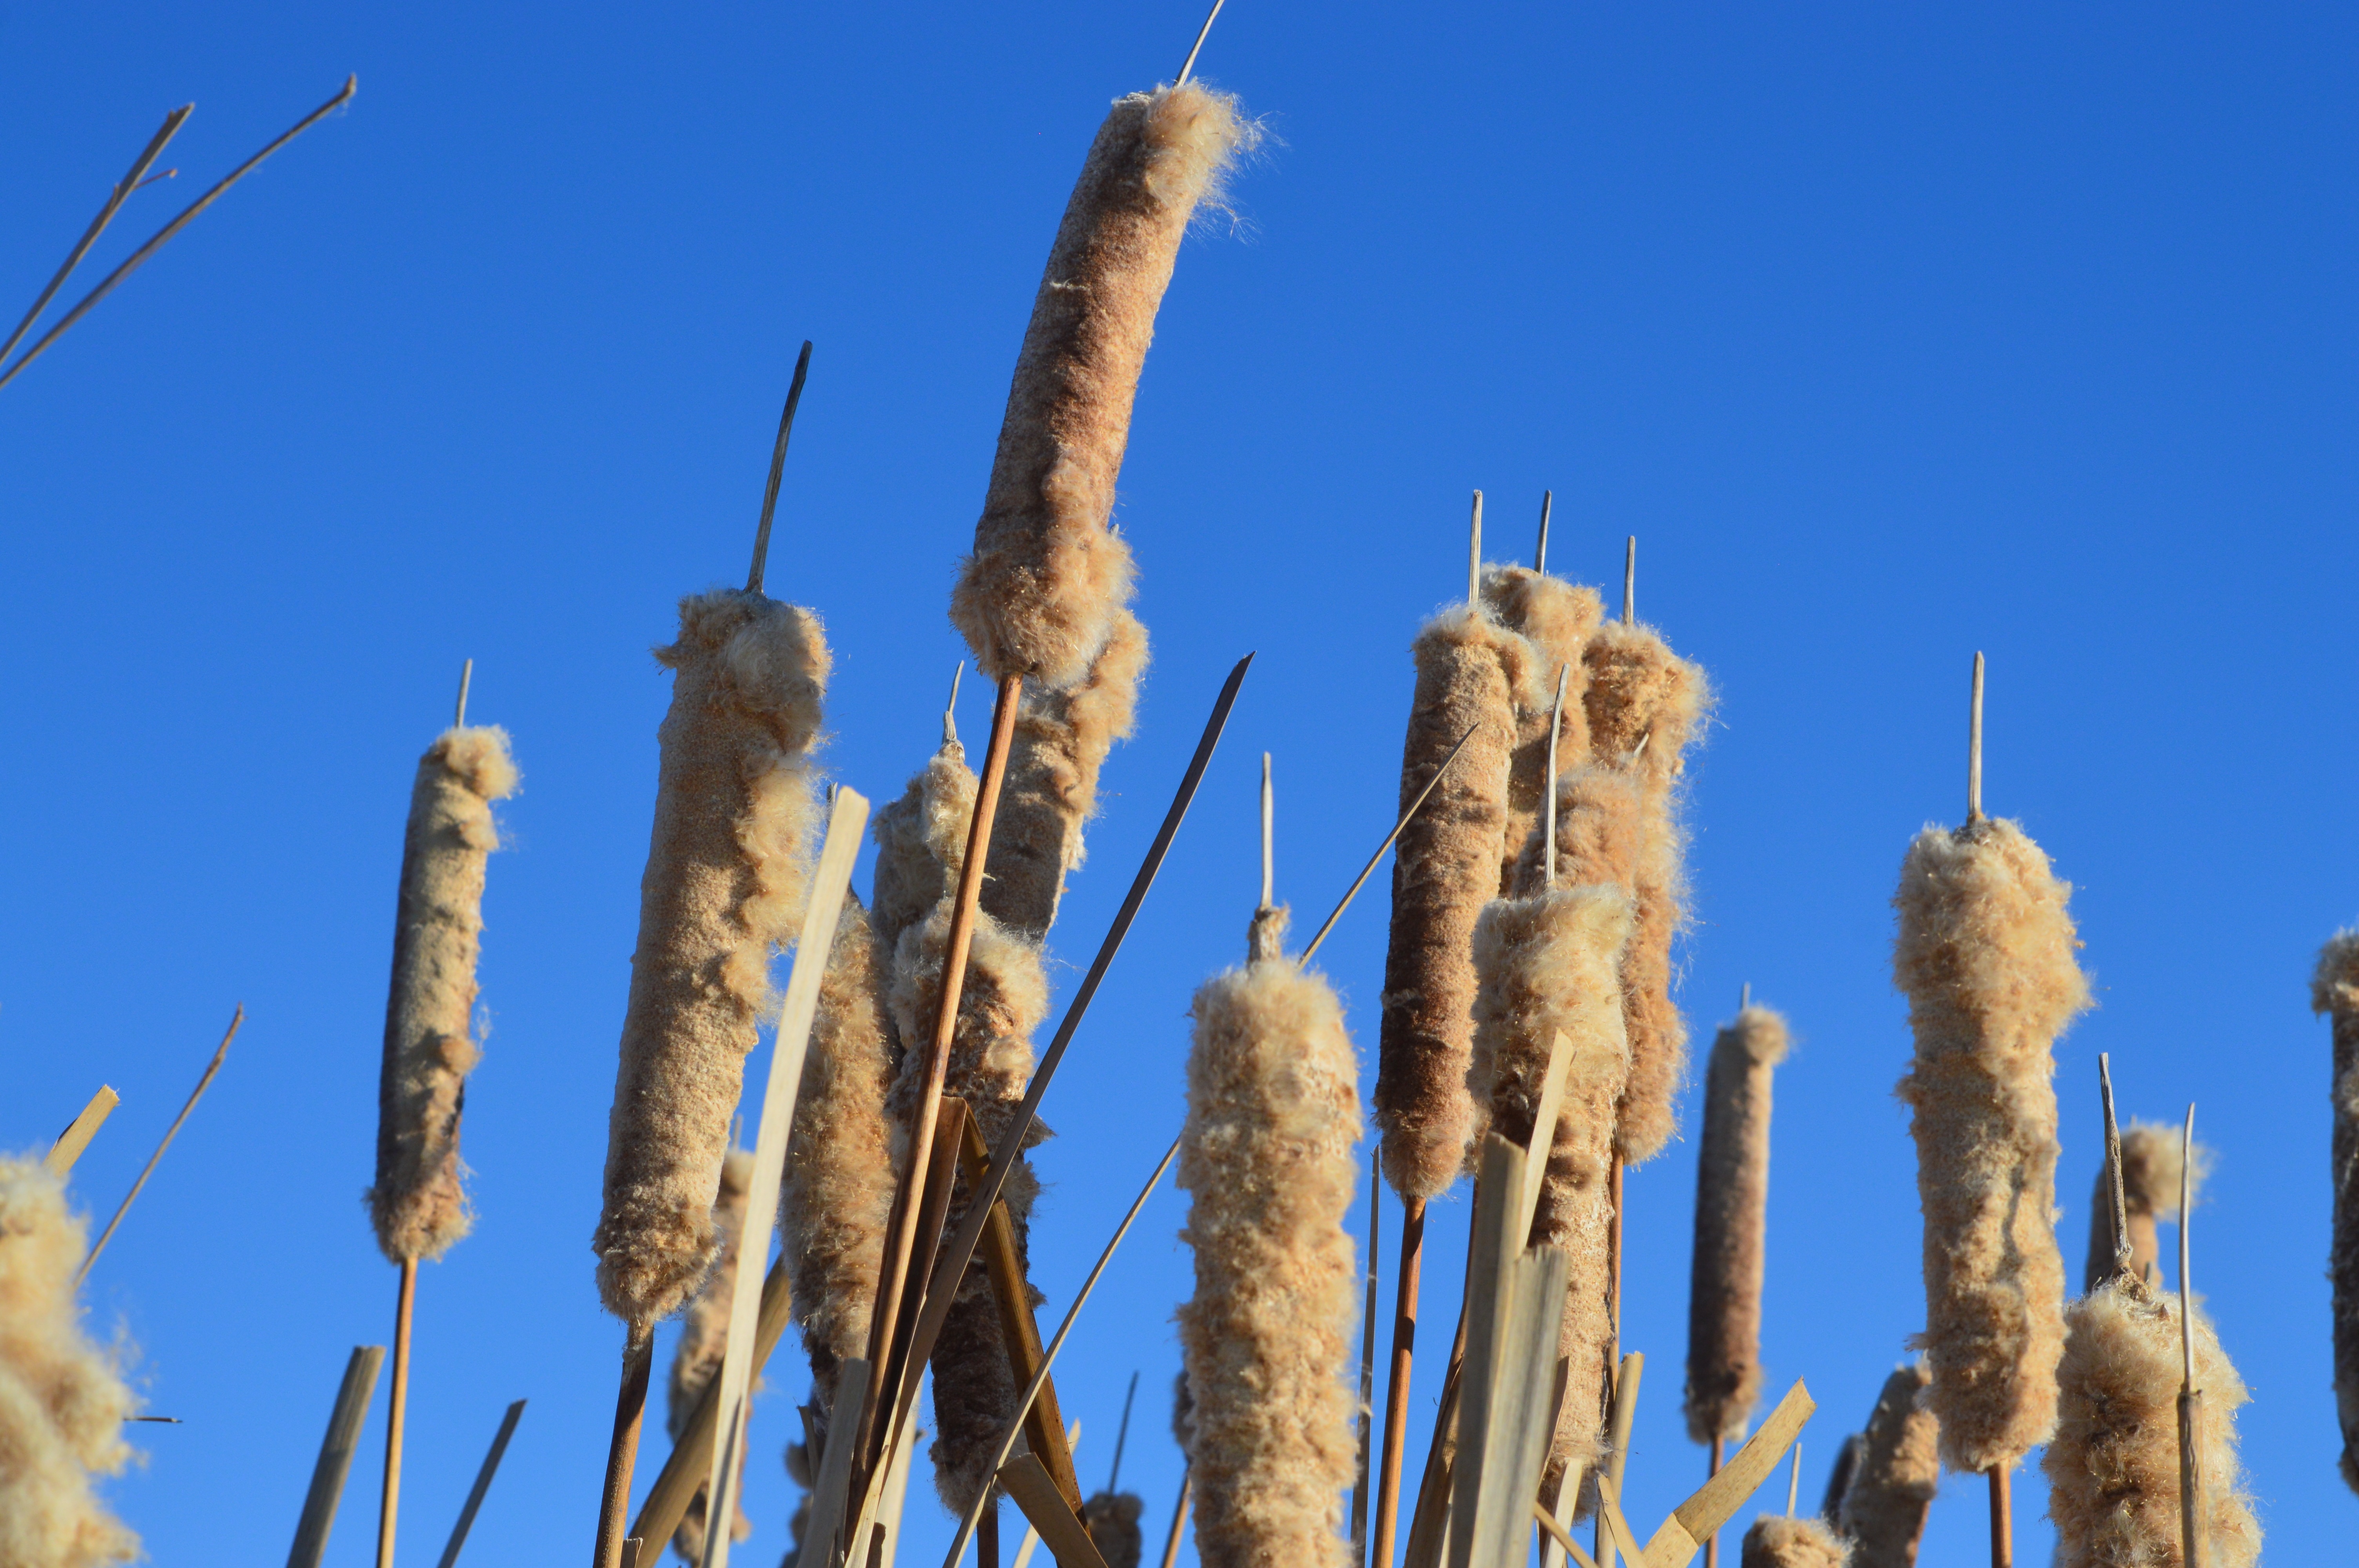
tree, nature, grass, plant, sky, field, prairie, flower, environment, food, crop, brown, blue sky, cattails, canada, wetland, reeds, rush, saskatchewan, flowering plant, bulrush, grass family, land plant, phragmites, arecales